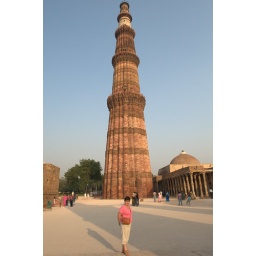
The 12th Century Qutub Minaret (the tallest stone built tower in India) and Joan.